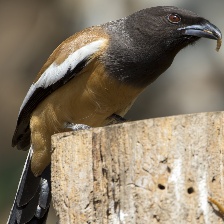
Species: RUFOUS TREPE
Scientific name: DENDROCITTA VAGABUNDA